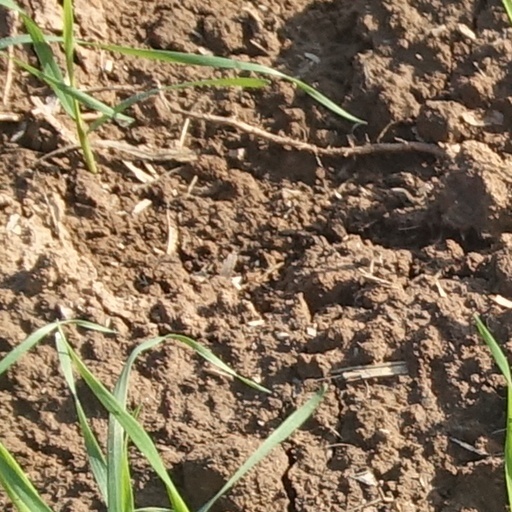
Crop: wheat